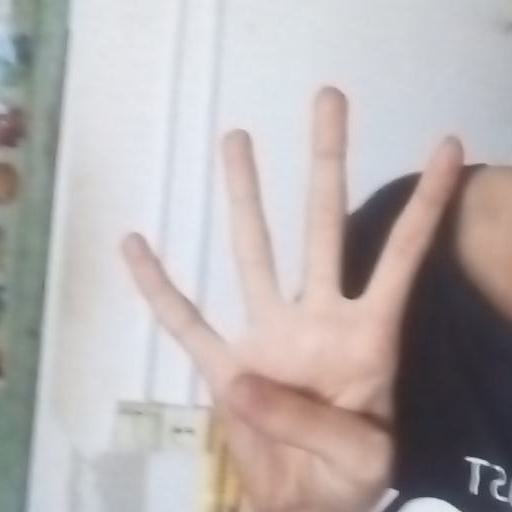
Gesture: four